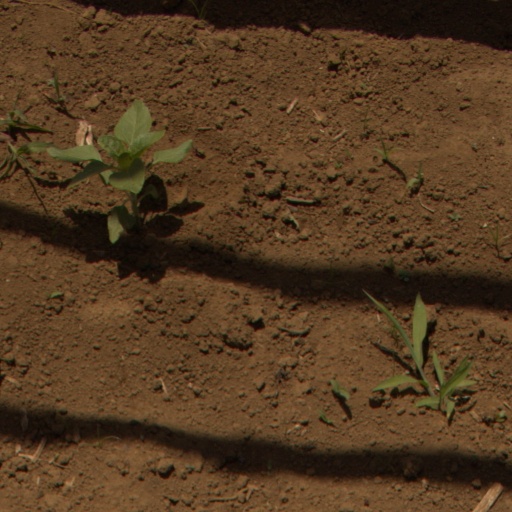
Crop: Jerusalem artichoke